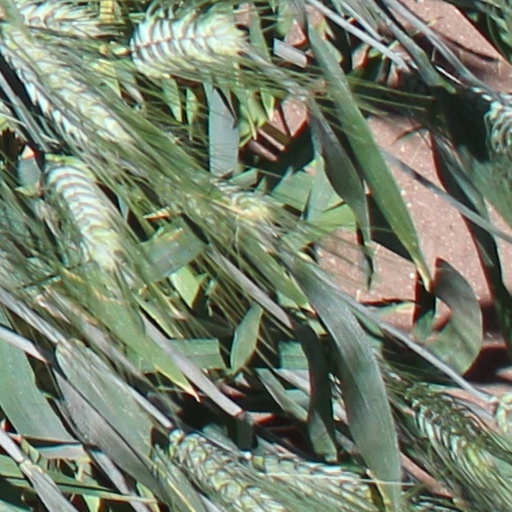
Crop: wheat